Lathe center

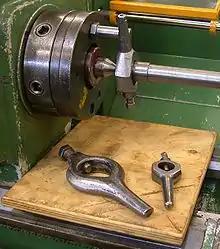
Dead center (the conical piece) mounted in the spindle of a lathe and being used to support a workpiece being driven by a carrier setup

A lathe center, often shortened to center, is a tool that has been ground to a point to accurately position a workpiece on an axis. They usually have an included angle of 60°, but in heavy machining situations an angle of 75° is used.